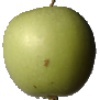
Label: apple_granny_smith